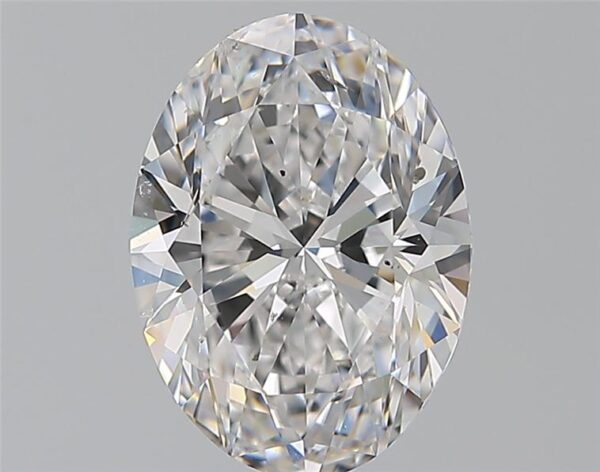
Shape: oval
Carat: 3.01
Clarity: SI1
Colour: D
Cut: EX
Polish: EX
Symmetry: EX
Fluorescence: F
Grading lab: GIA
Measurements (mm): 11.05 x 8.06 x 5.14